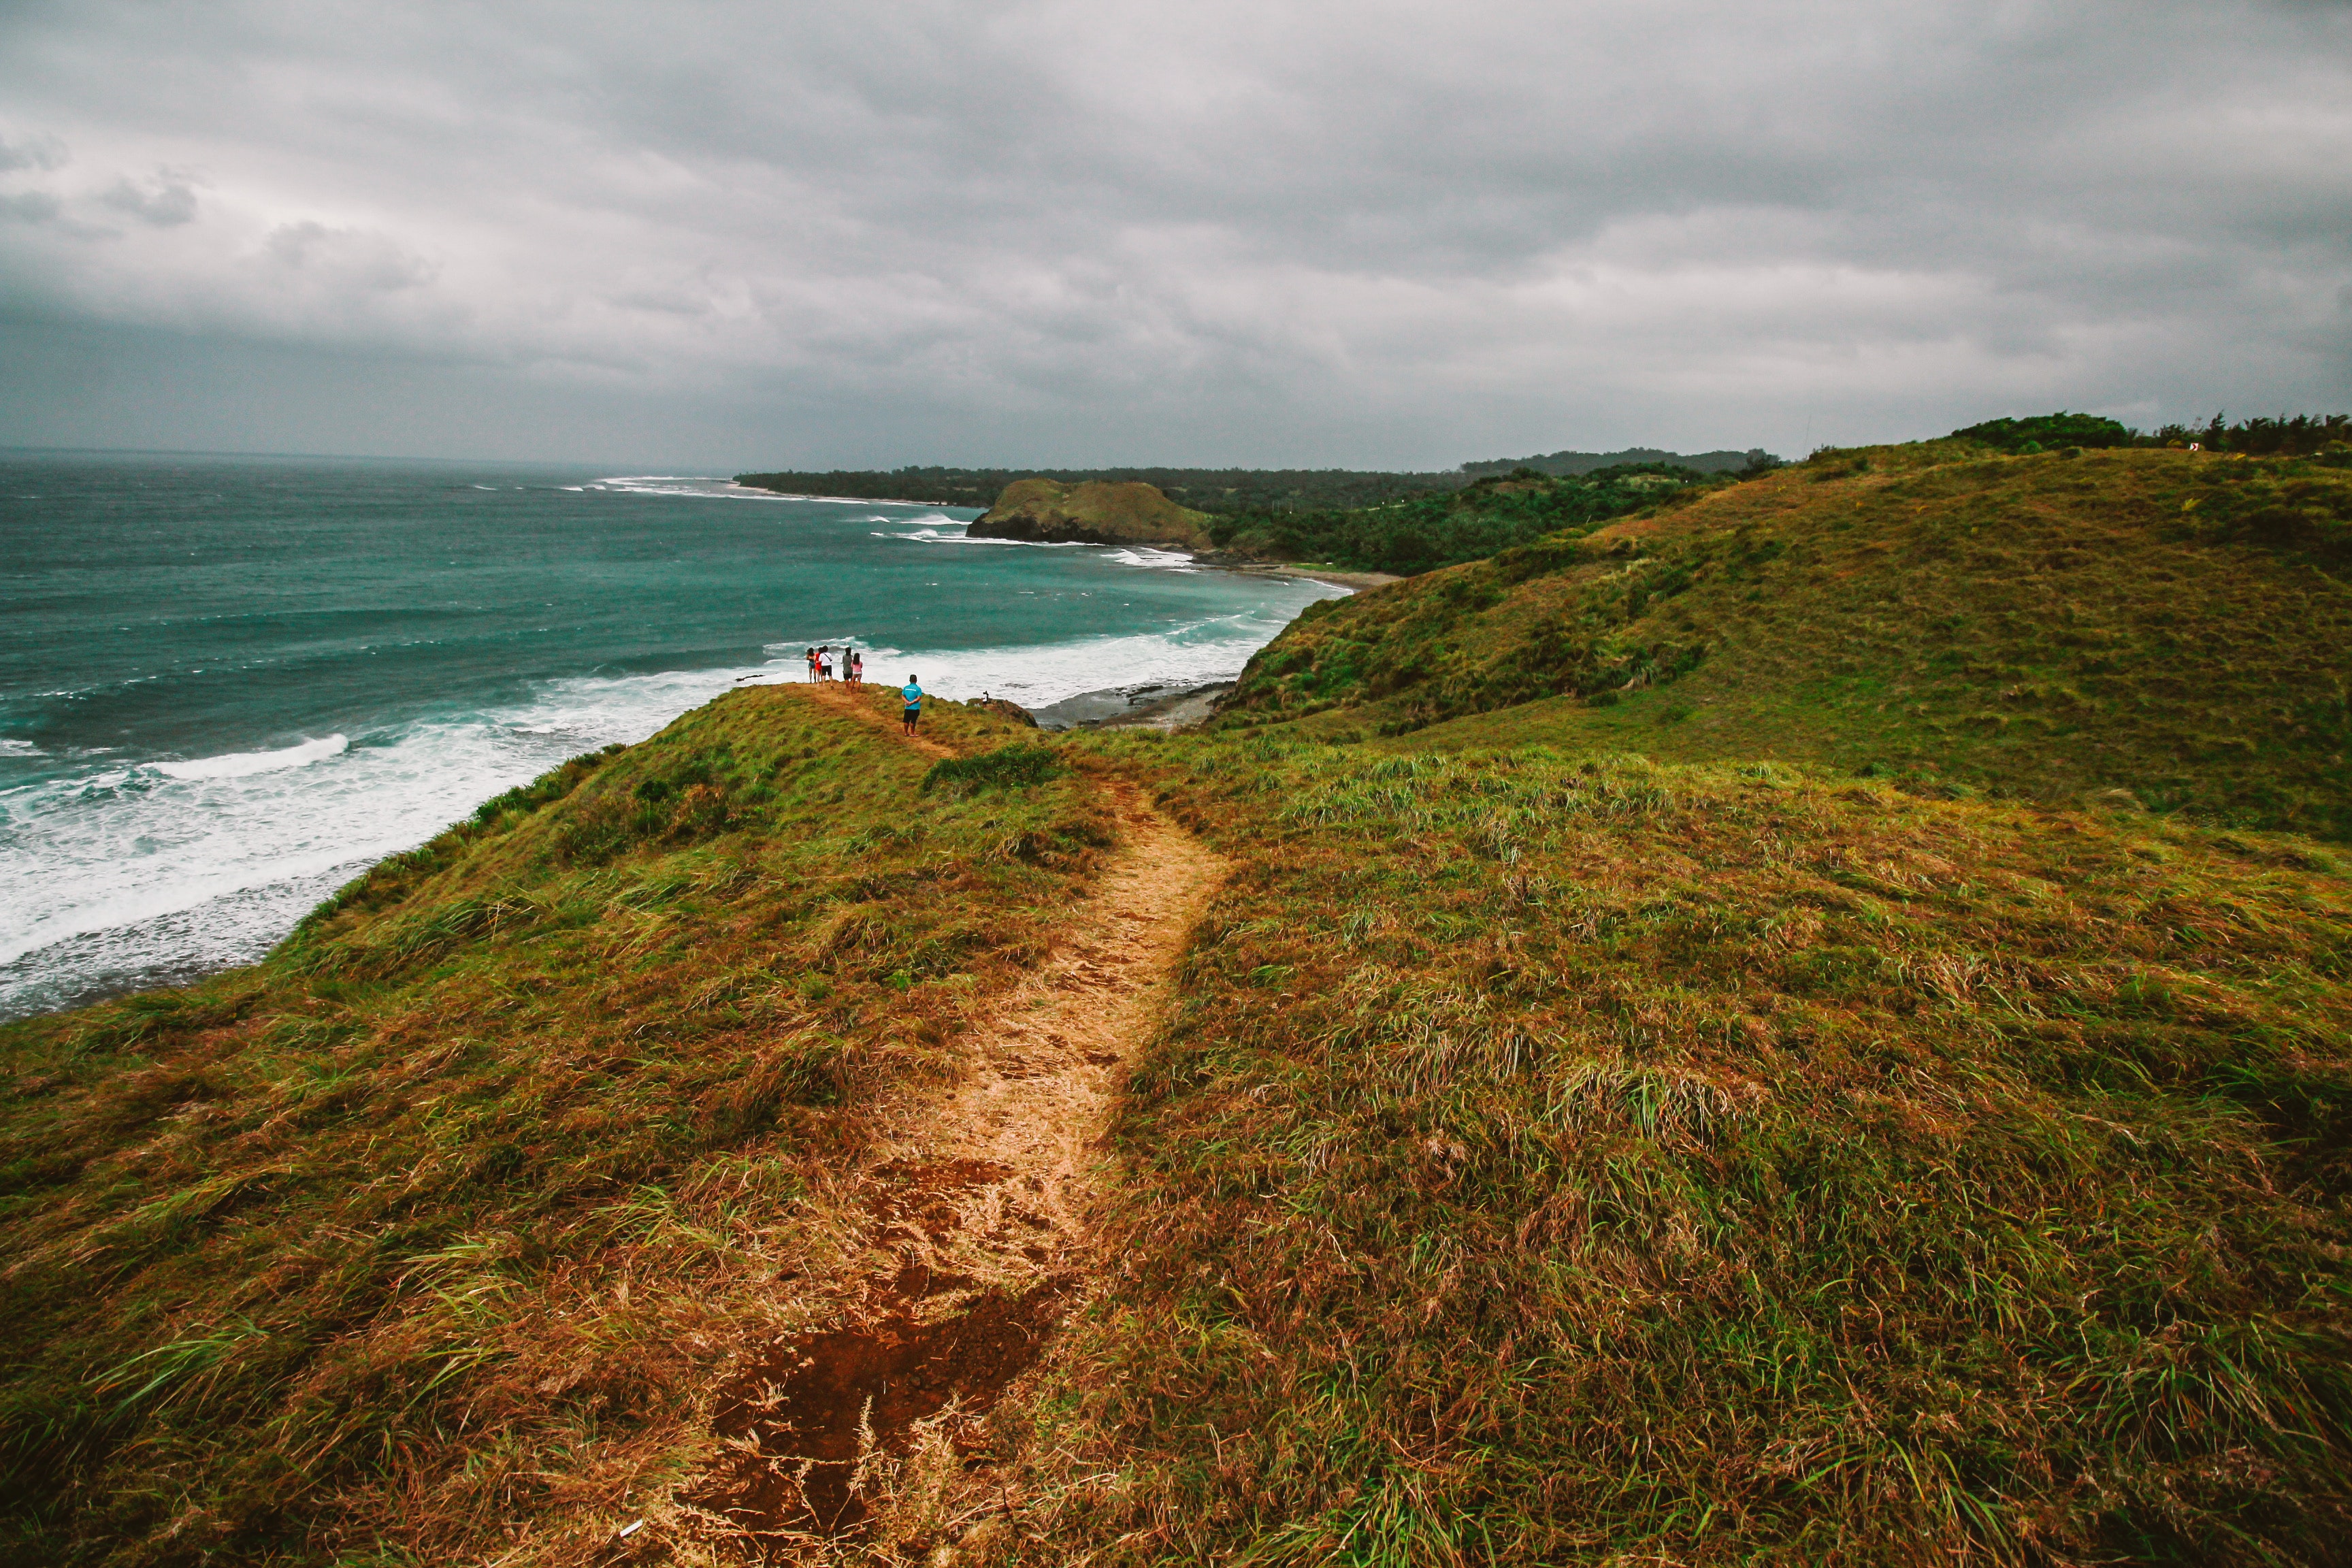
coast, nature, headland, sea, shore, coastal and oceanic landforms, sky, Raised beach, natural environment, grass, cliff, highland, hill, ocean, beach, terrain, bay, promontory, klippe, landscape, cloud, wave, grassland, cape, plant, mountain, bank, cove, wind wave